Feud

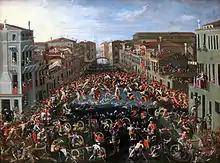
Ponte dei Pugni ('Bridge of Fists') in Venice was used for an annual fist fight competition between the inhabitants of different zones of the city.

Rita of Cascia, a popular 15th-century Italian saint, was canonized by the Catholic Church due mainly to her great effort to end a feud in which her family was involved and which claimed the life of her husband.